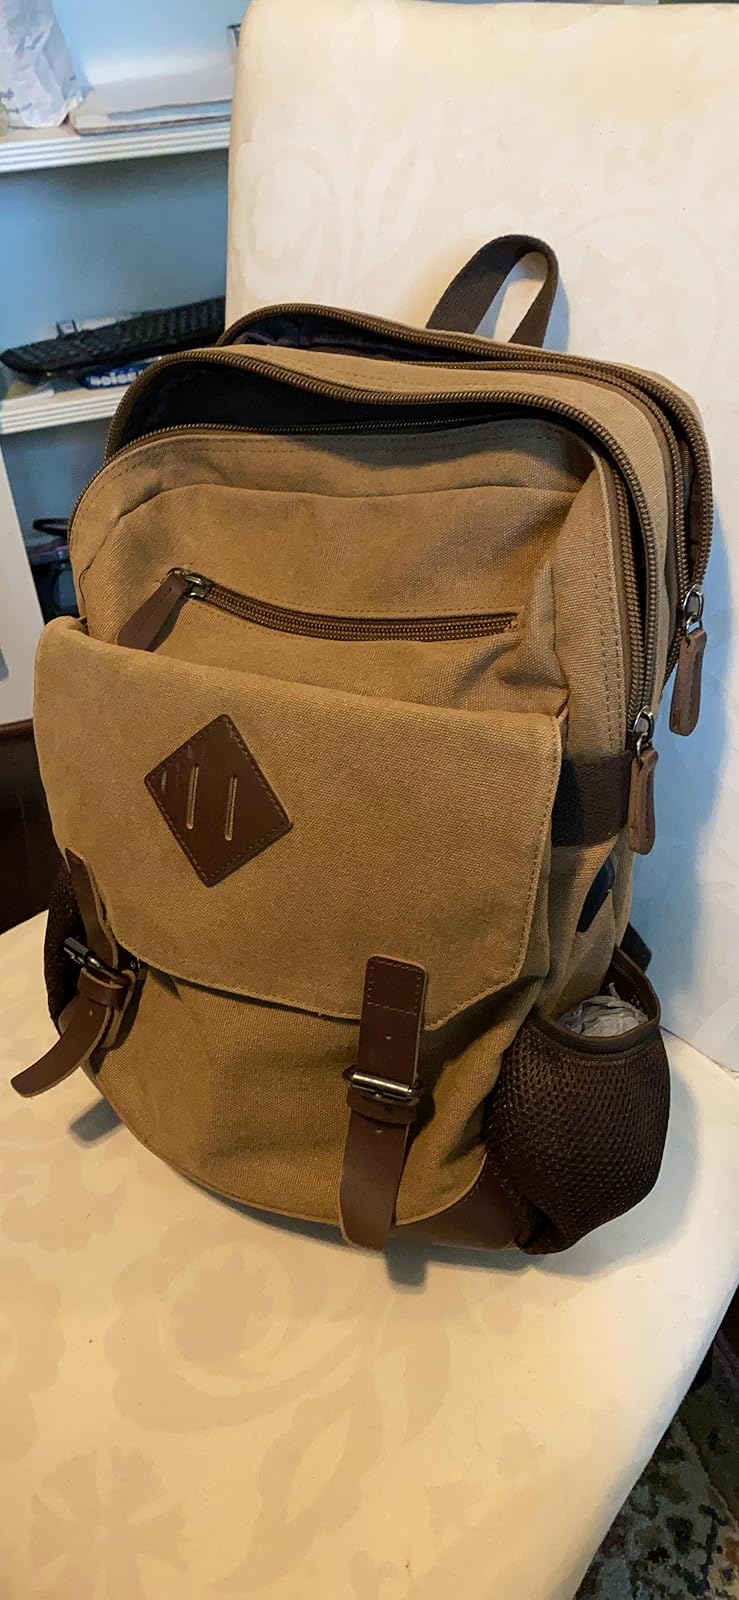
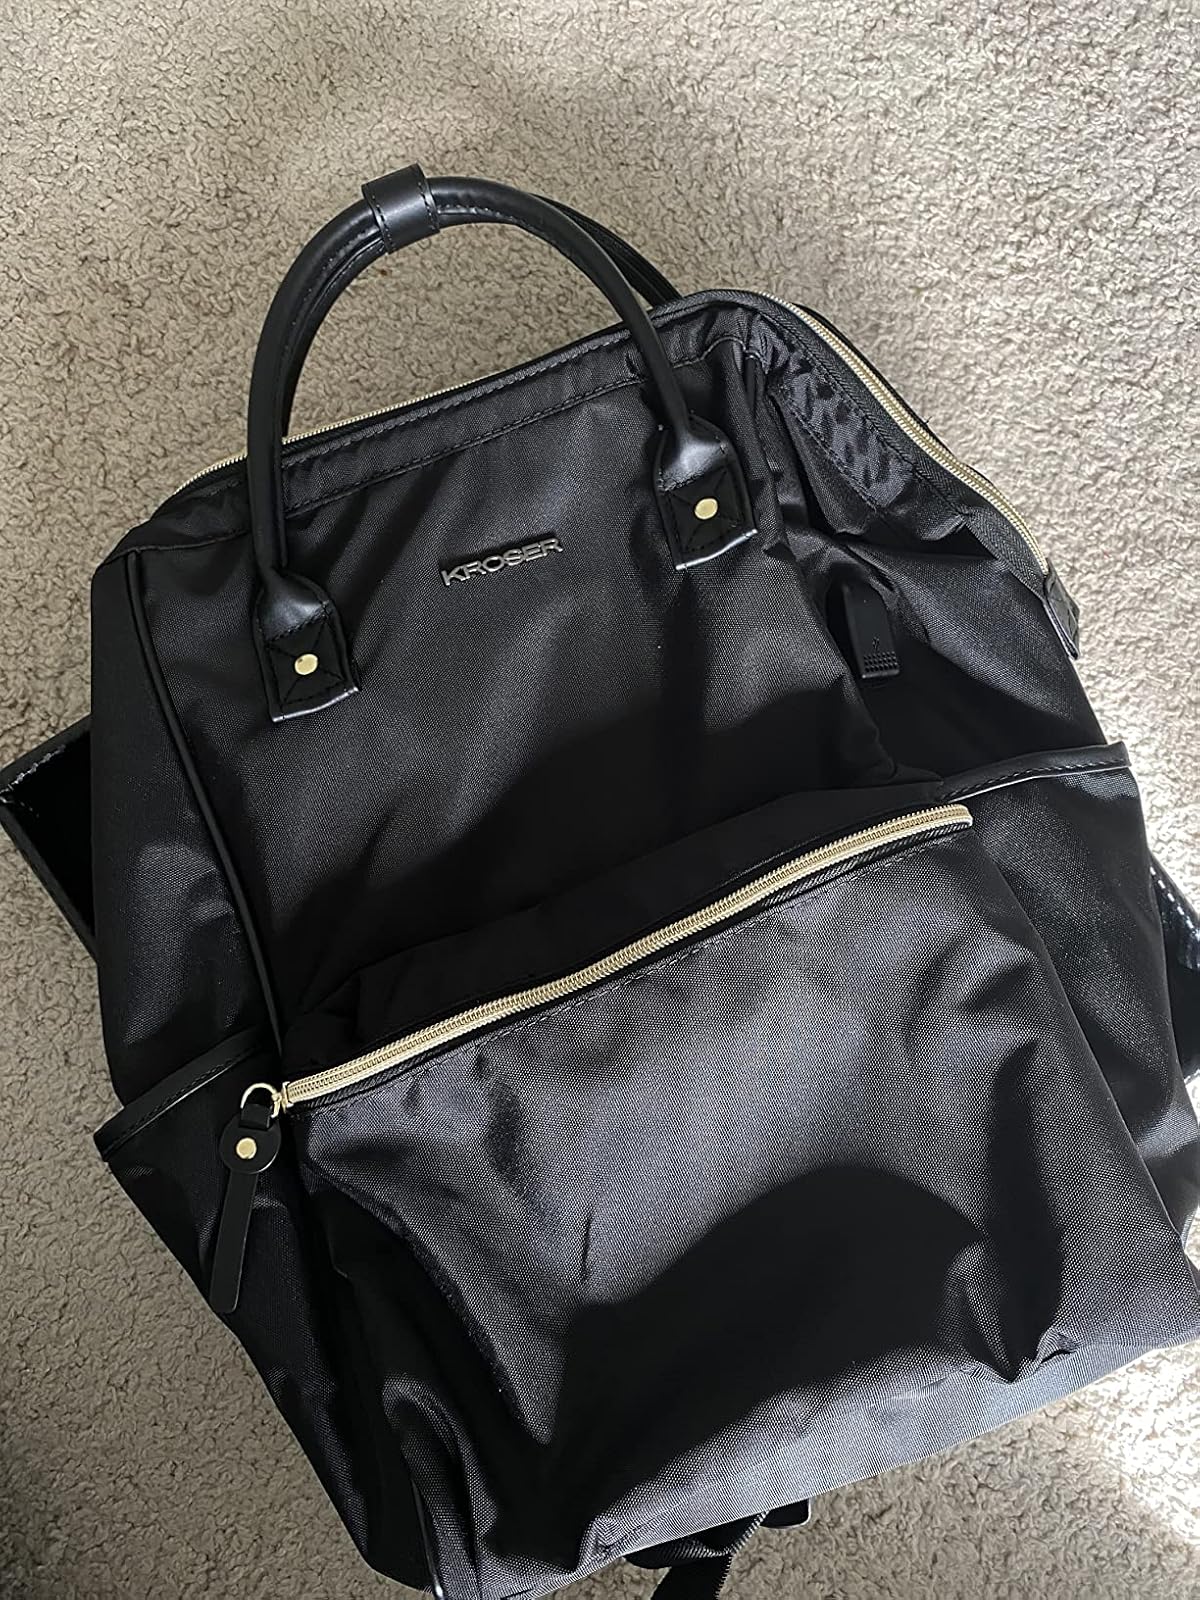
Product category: bag
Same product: no